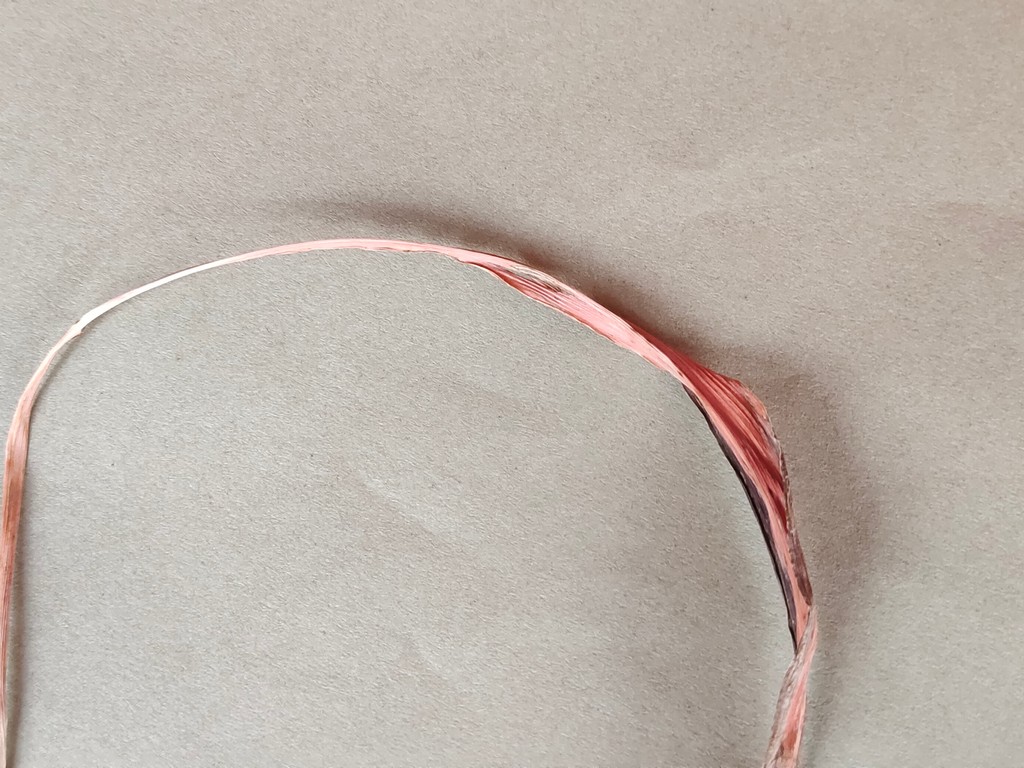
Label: Dried